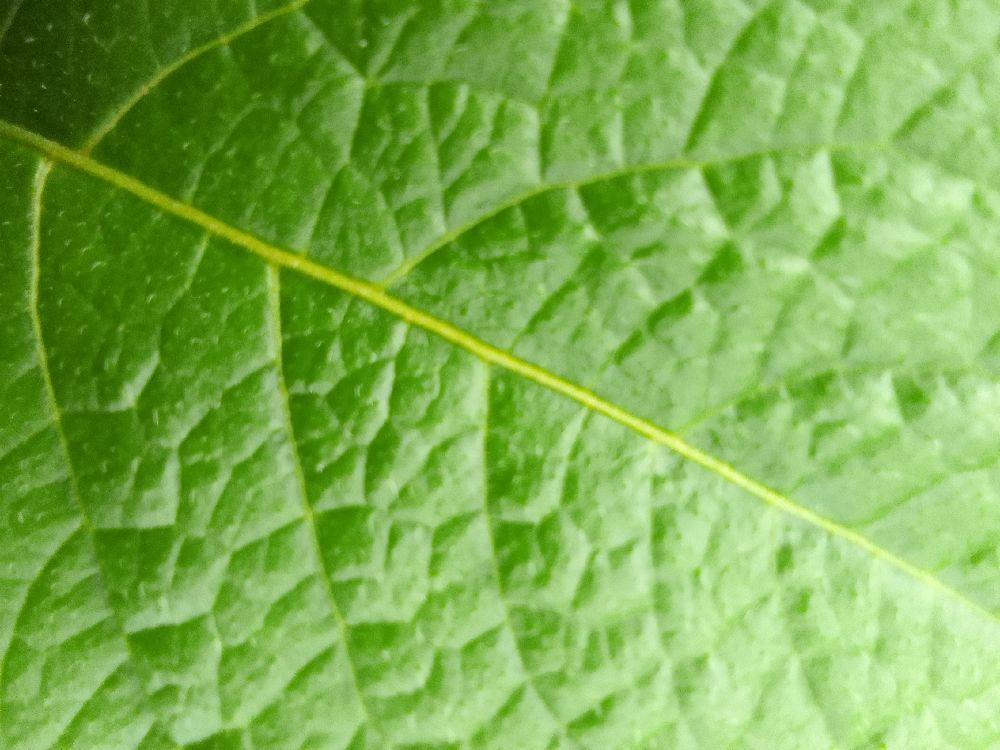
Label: Healthy